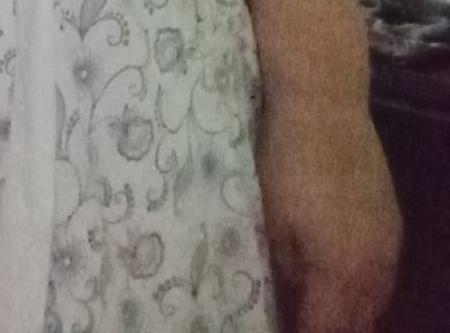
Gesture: no_gesture